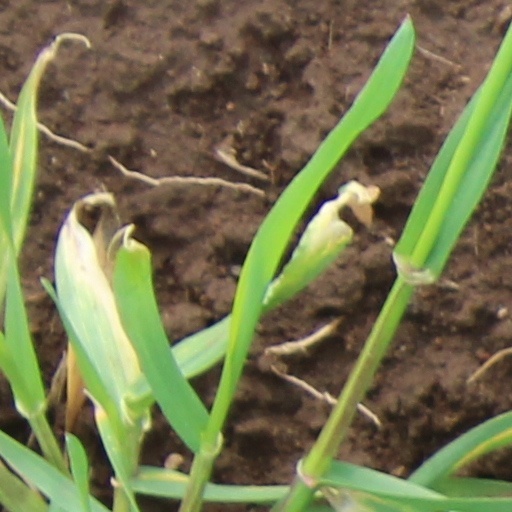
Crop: wheat